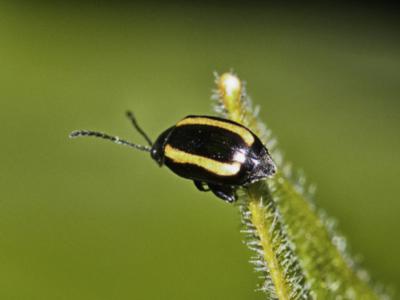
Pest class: striped_flea_beetle